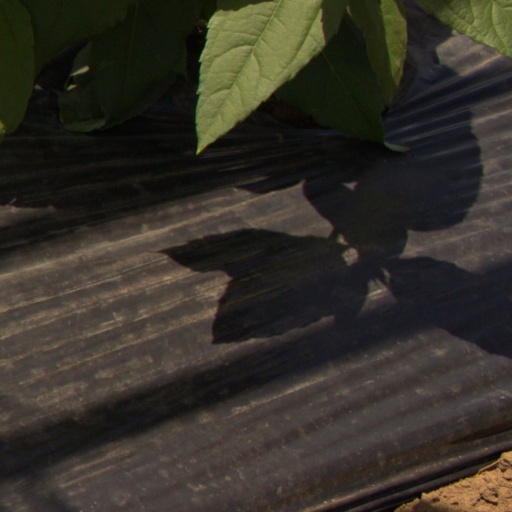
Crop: Jerusalem artichoke